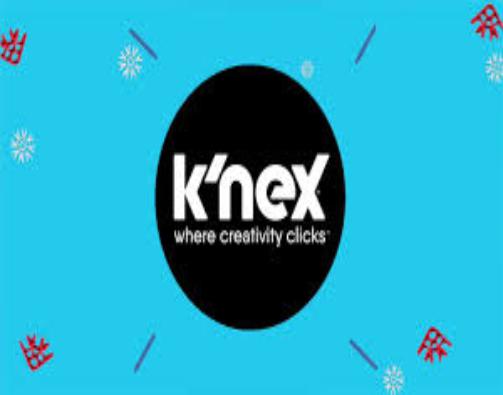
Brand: k'nex
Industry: Electronic